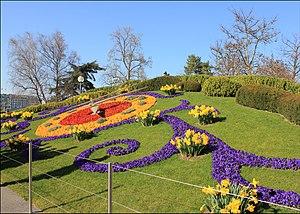
Horloge fleurie de Genève
L'horloge fleurie de Genève est un monument situé à Genève, dans le Jardin anglais. Elle se présente sous la forme d'une horloge dont le cadran est formé de fleurs qui sont régulièrement changées.